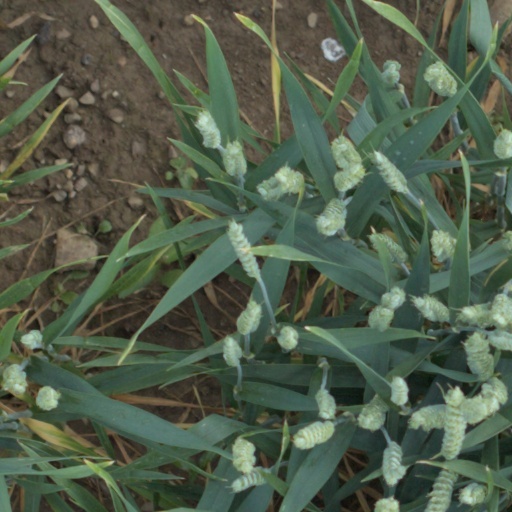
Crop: wheat